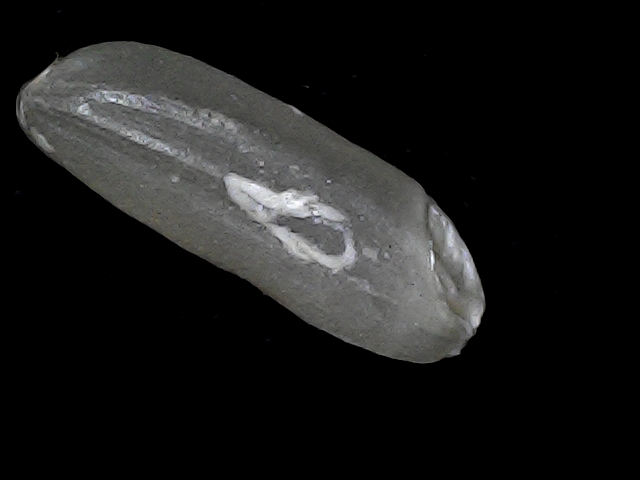
Rice variety: BD85